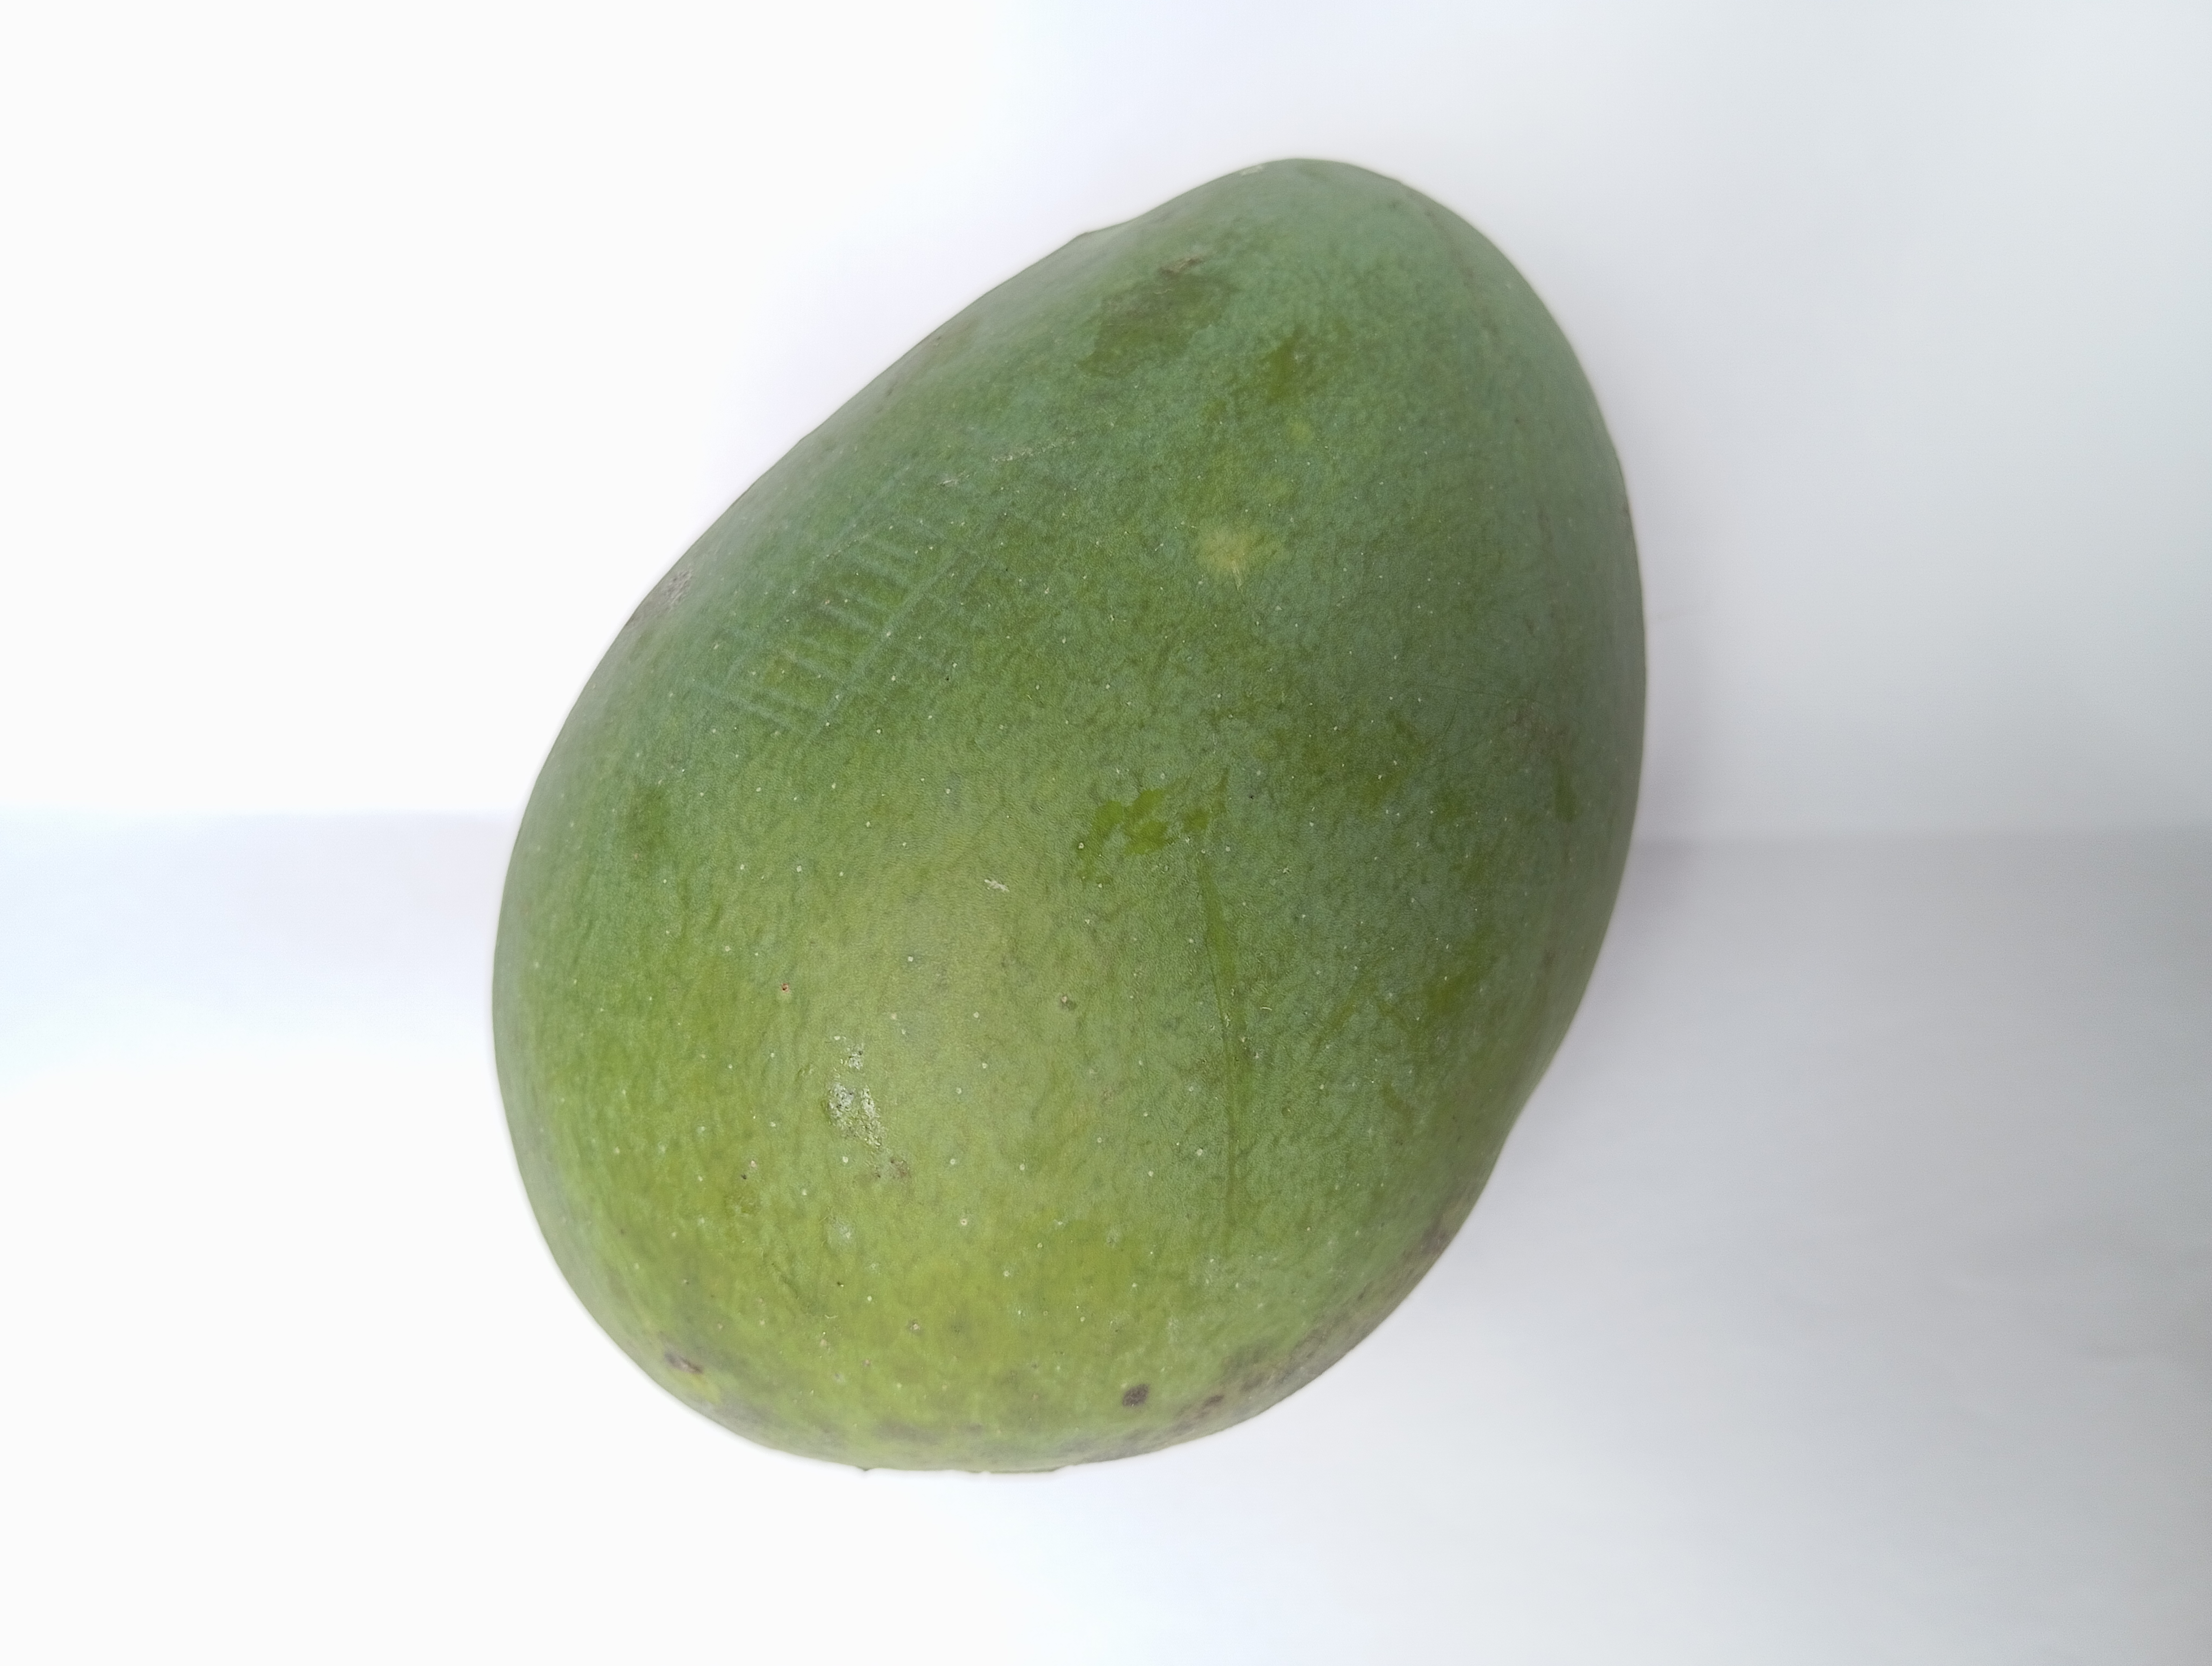
Mango variety: Harivanga